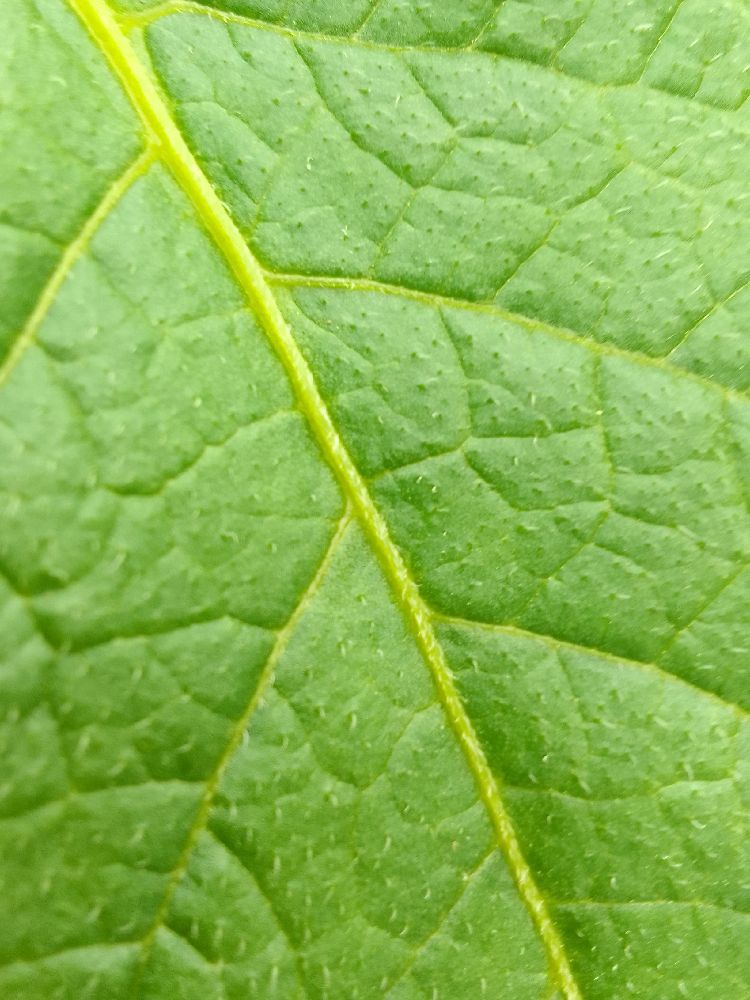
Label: Healthy